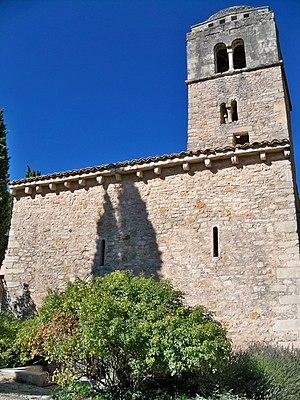
Chapelle de la Madeleine à Bédoin (84)